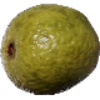
Label: Guava 1